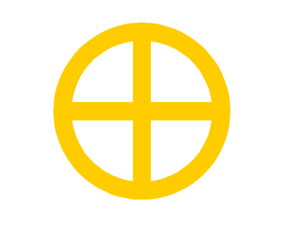
La 13ᵉ Panzerdivision également appelée Magdeburger Division était une division blindée de la Wehrmacht durant la Seconde Guerre mondiale.